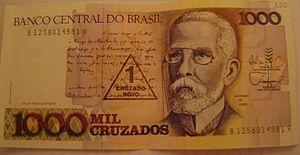
Joaquim Maria Machado de Assis est un écrivain et journaliste brésilien, considéré par beaucoup de critiques, d’universitaires, de gens de lettres et de lecteurs comme l’une des grandes figures, sinon la plus grande, de la littérature brésilienne.